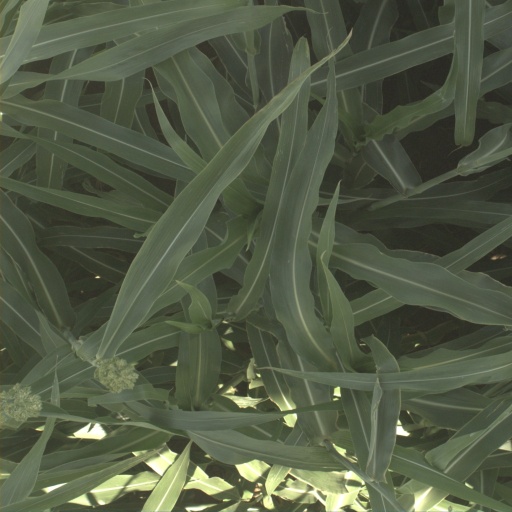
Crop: sorghum